Butadiene

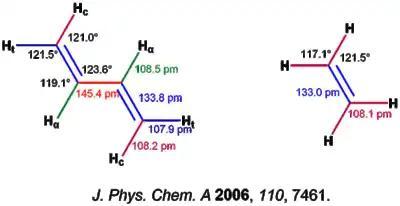
Comparison of butadiene ("s-trans" conformer) and ethylene

The most stable conformer of 1,3-butadiene is the "s"-"trans" conformation, in which the molecule is planar, with the two pairs of double bonds facing opposite directions. This conformation is most stable because orbital overlap between double bonds is maximized, allowing for maximum conjugation, while steric effects are minimized. Conventionally, the "s-trans" conformation is considered to have a C-C dihedral angle of 180°. In contrast, the "s"-"cis" conformation, in which the dihedral angle is 0°, with the pair of double bonds facing the same direction is approximately 16.5 kJ/mol (3.9 kcal/mol) higher in energy, due to steric hindrance. This geometry is a local energy maximum, so in contrast to the "s-trans" geometry, it is not a conformer. The "gauche" geometry, in which the double bonds of the "s-cis" geometry are twisted to give a dihedral angle of around 38°, is a second conformer that is around 12.0 kJ/mol (2.9 kcal/mol) higher in energy than the "s-trans" conformer. Overall, there is a barrier of 24.8 kJ/mol (5.9 kcal/mol) for isomerization between the two conformers. This increased rotational barrier and strong overall preference for a near-planar geometry is evidence for a delocalized π system and a small degree of partial double bond character in the C–C single bond, in accord with resonance theory.